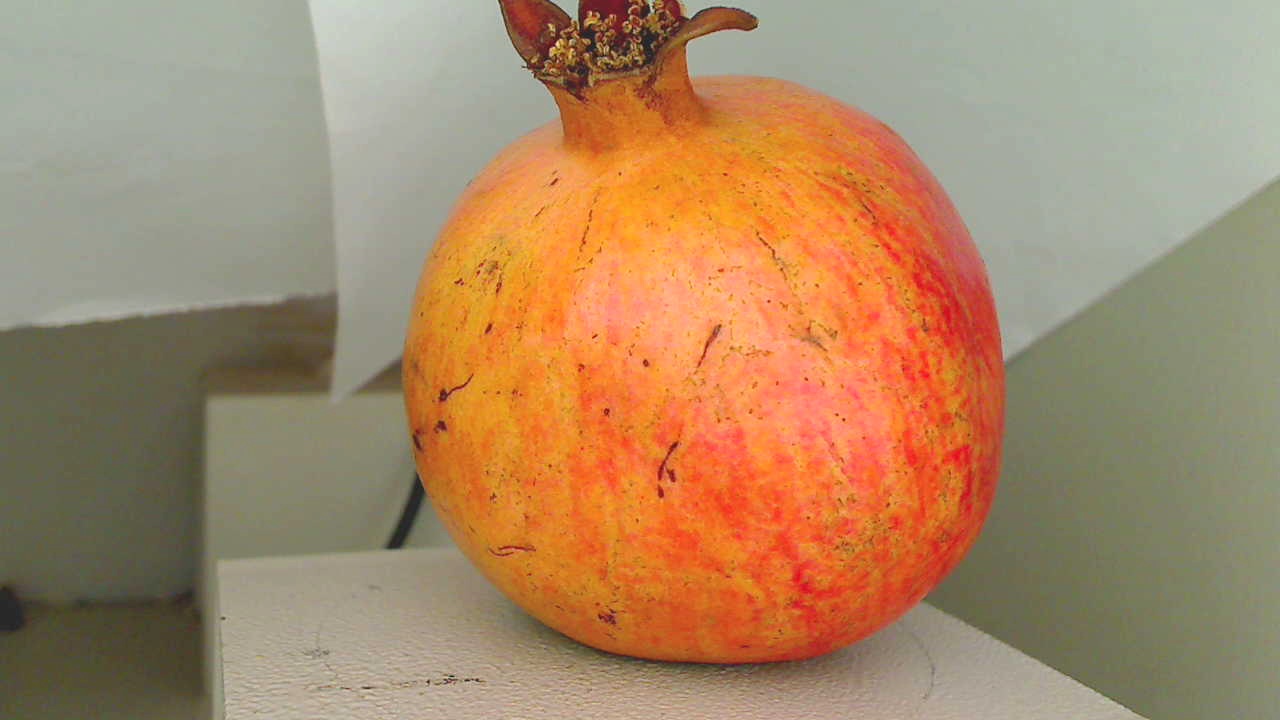
Grade: grade-2
Quality: quality-3